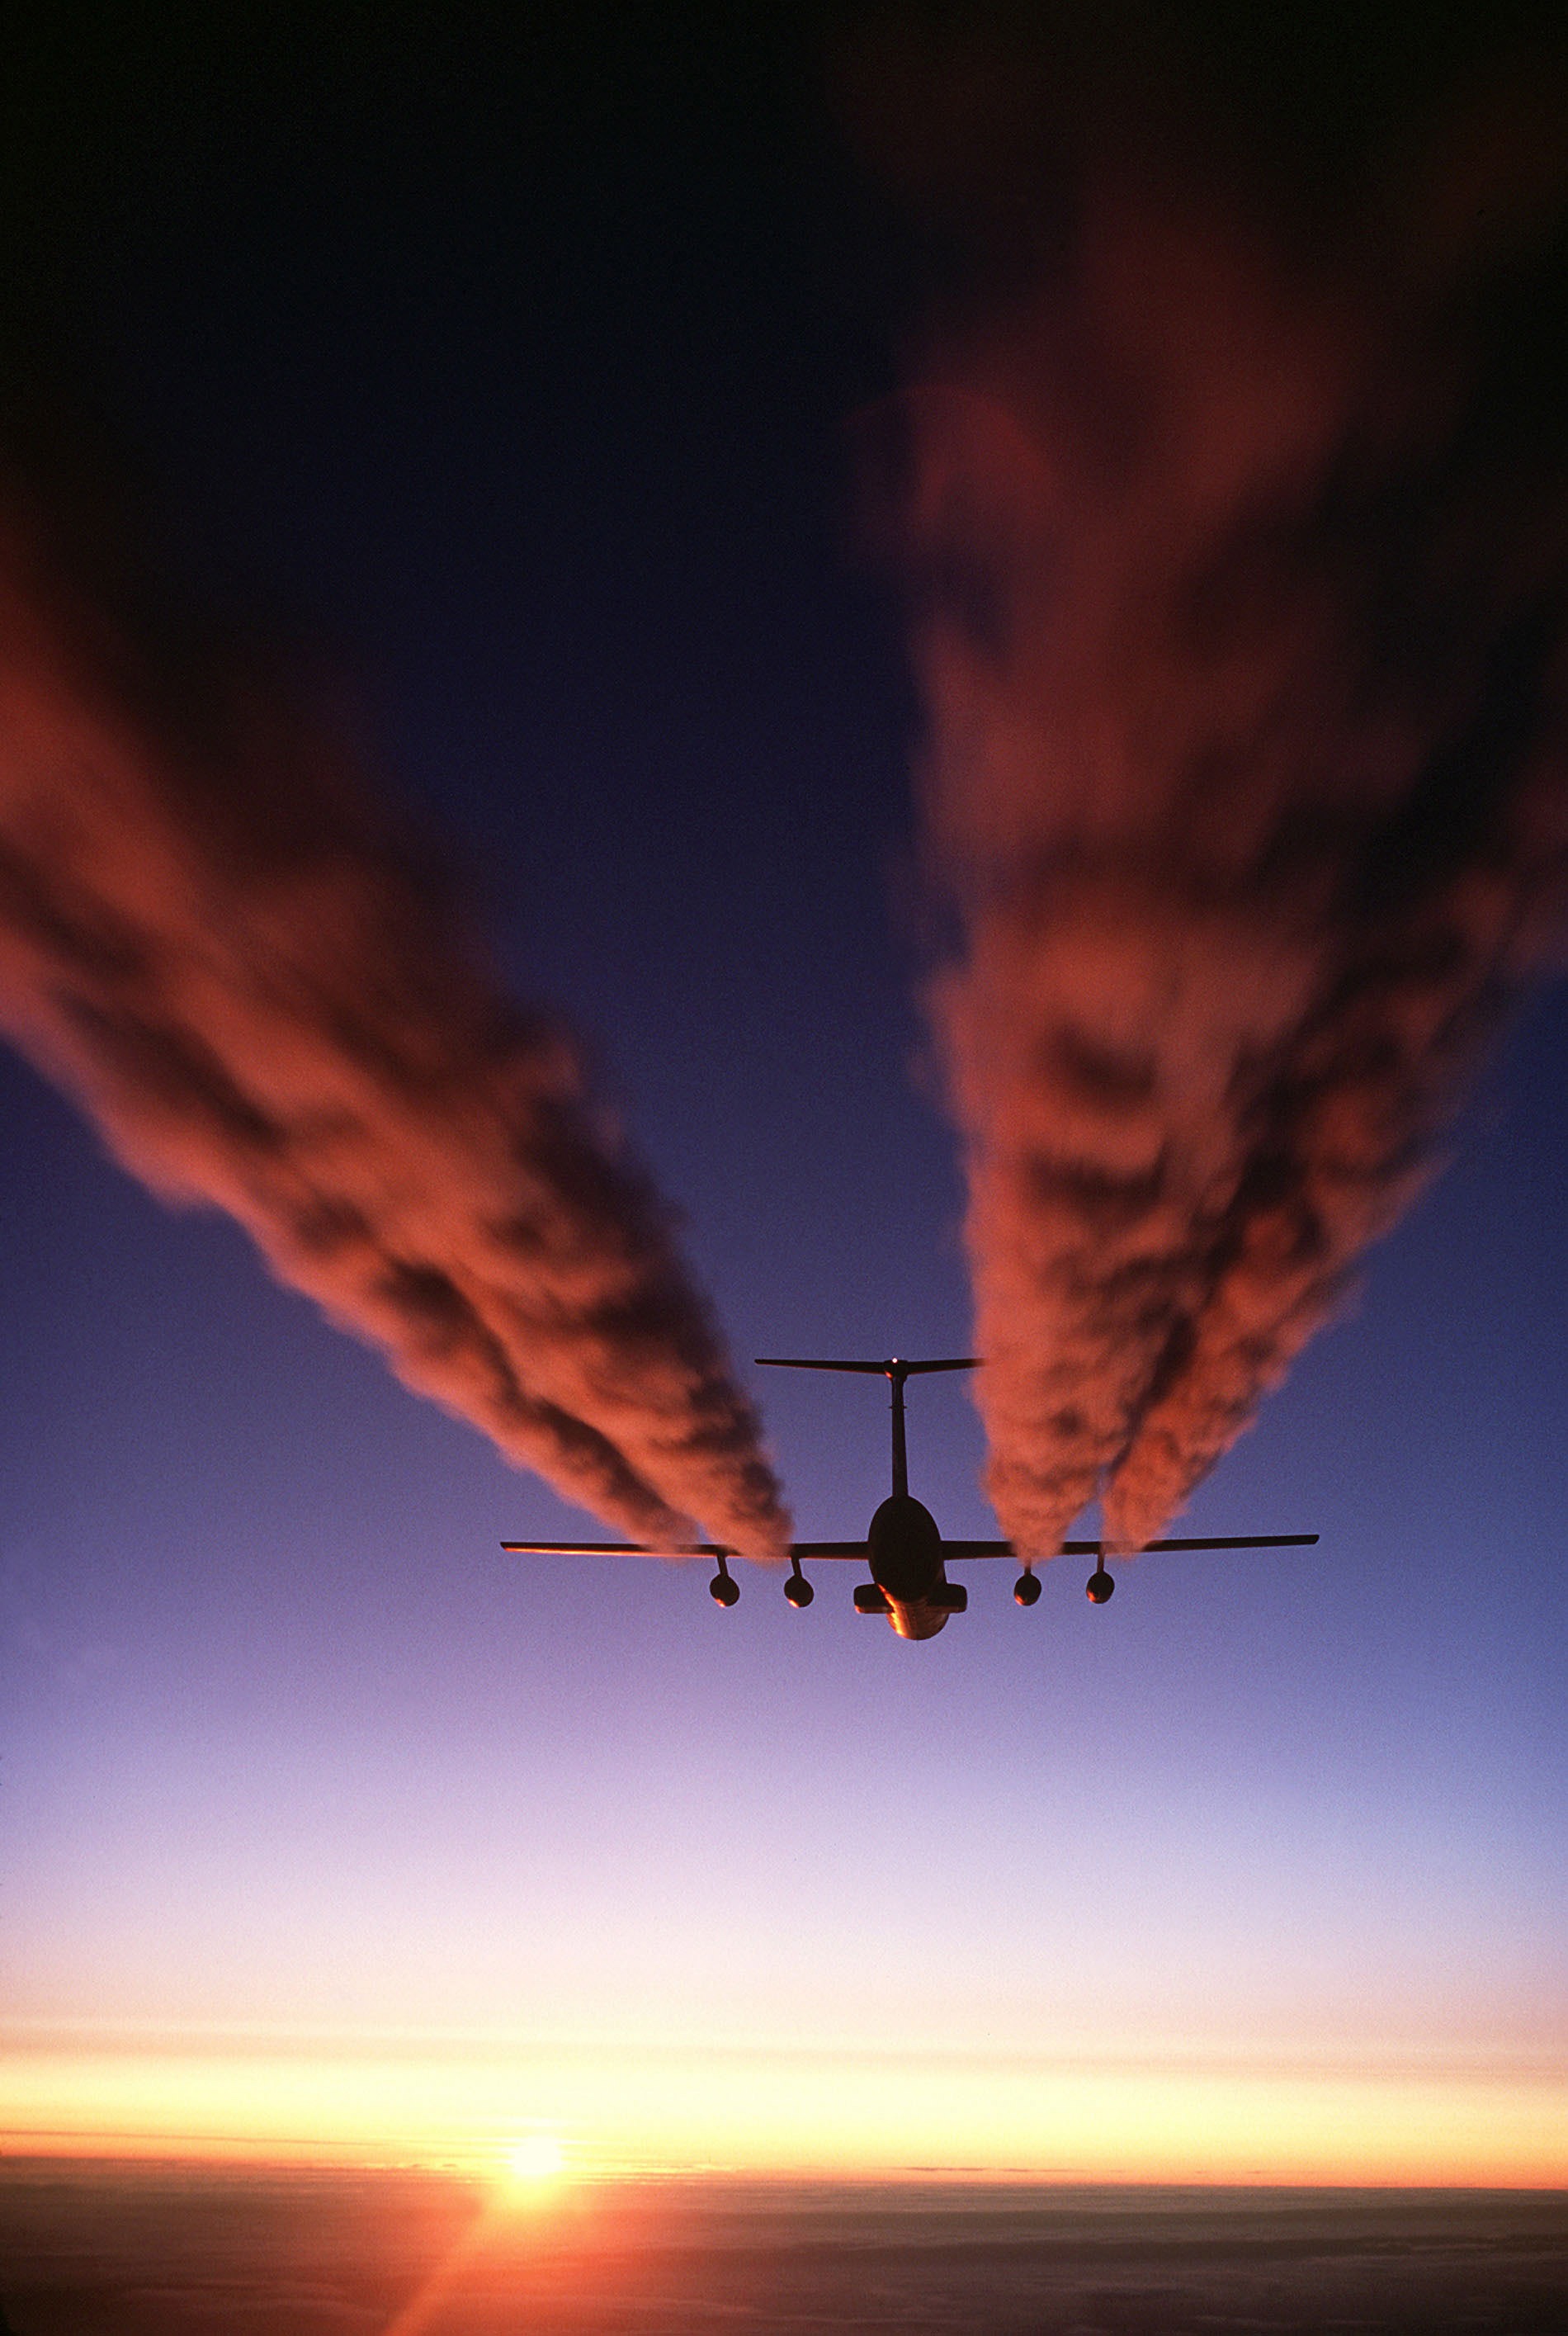
horizon, wing, light, cloud, sky, sun, sunrise, sunset, sunlight, dawn, atmosphere, fly, aircraft, dusk, evening, vehicle, aviation, drive, flight, usa, speed, contrail, forward, nozzle, boost, transport aircraft, speed up, atmosphere of earth, u s air force, lockheed c 141 starlifter